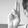
ASL letter: U